The Ecclesiastical Architecture of Scotland

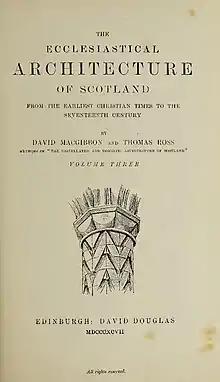
Title page of volume three

The Ecclesiastical Architecture of Scotland from the Earliest Christian Times to the Seventeenth Century is a book that was published in 3 volumes in 1896-1897 by Scottish architects David MacGibbon and Thomas Ross.